Maudie (film)

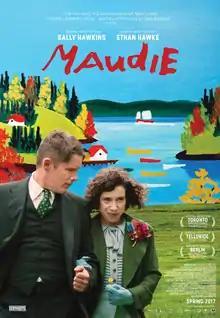
Theatrical release poster

Maudie is a 2016 biographical drama film directed by Aisling Walsh and starring Sally Hawkins and Ethan Hawke. A co-production of Ireland and Canada, it is about the life of folk artist Maud Lewis, who painted in Nova Scotia. In the story, Maud (Hawkins) struggles with rheumatoid arthritis, the memory of a lost child, and a family that doubts her abilities, before moving in with a surly fish peddler (Hawke) as a housekeeper. Despite their differing personalities, they marry as her art gains in popularity. The film was shot in Newfoundland and Labrador, requiring a re-creation of Lewis' famously small house.